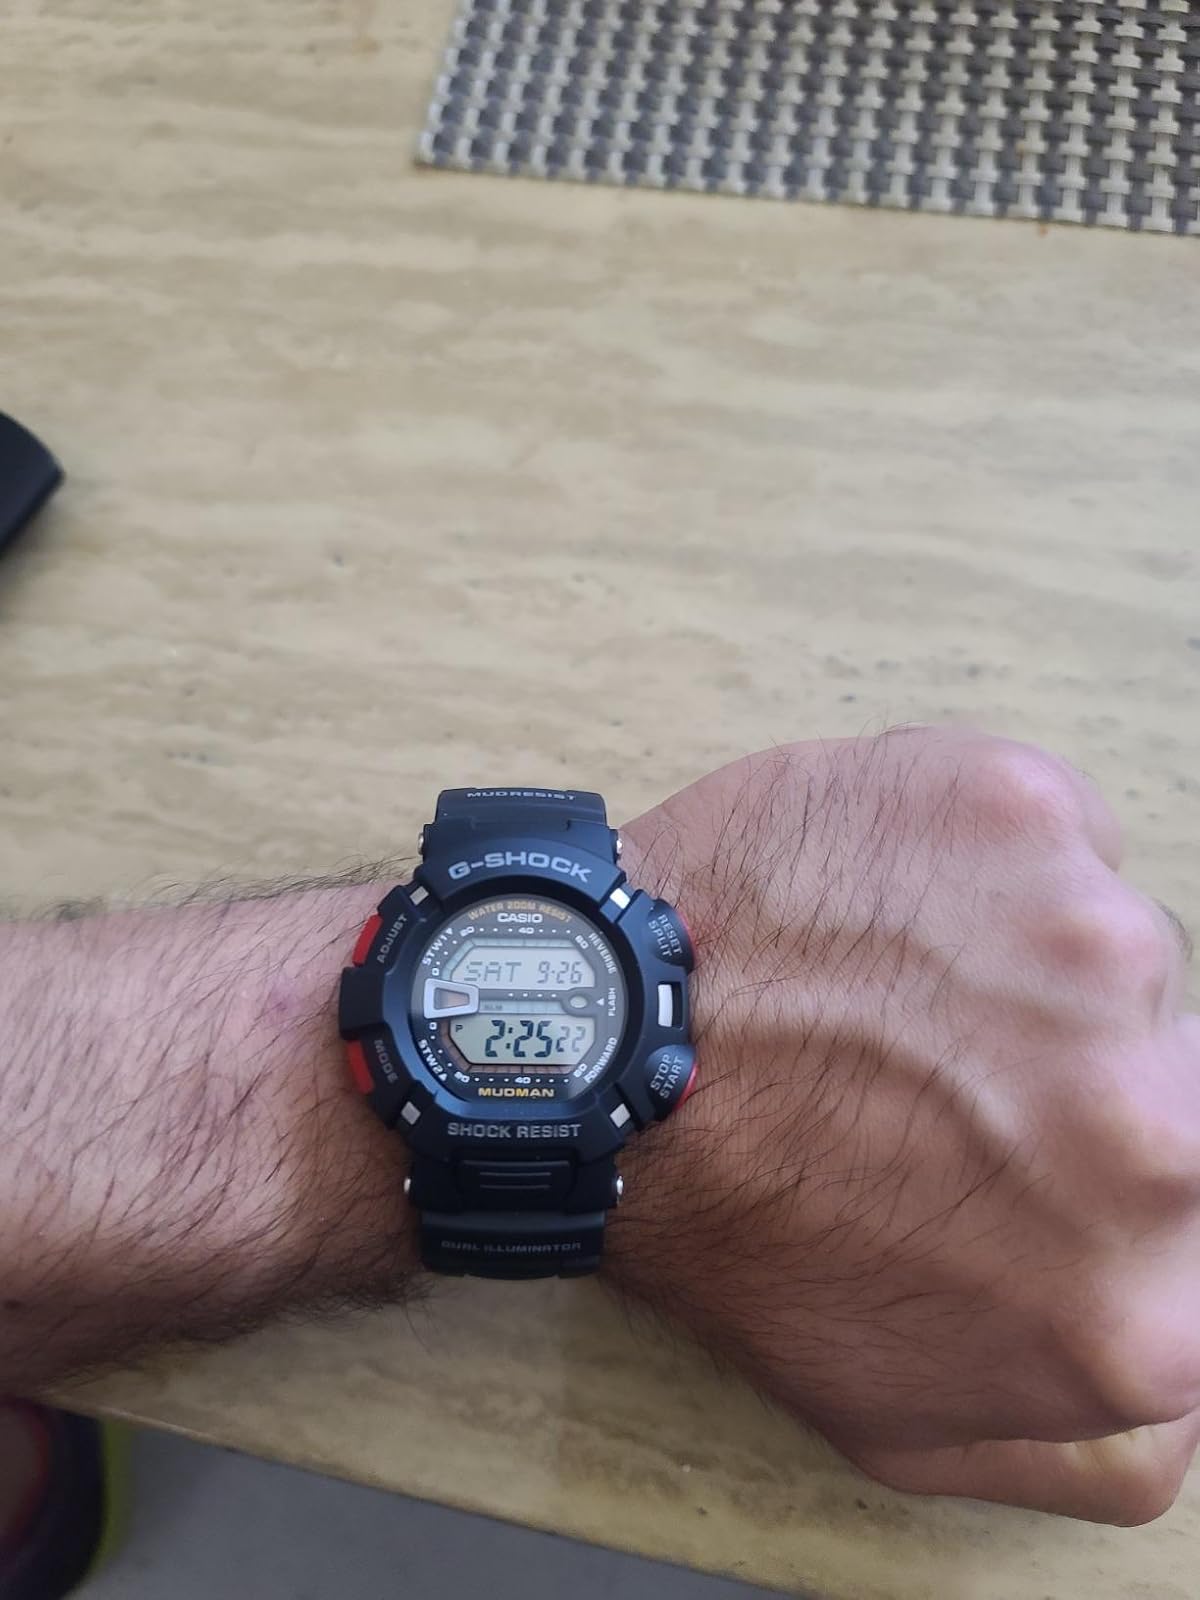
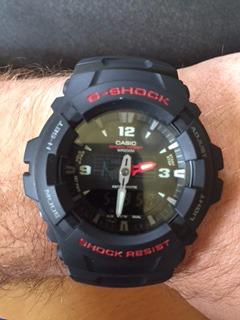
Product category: accessories_watch
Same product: no